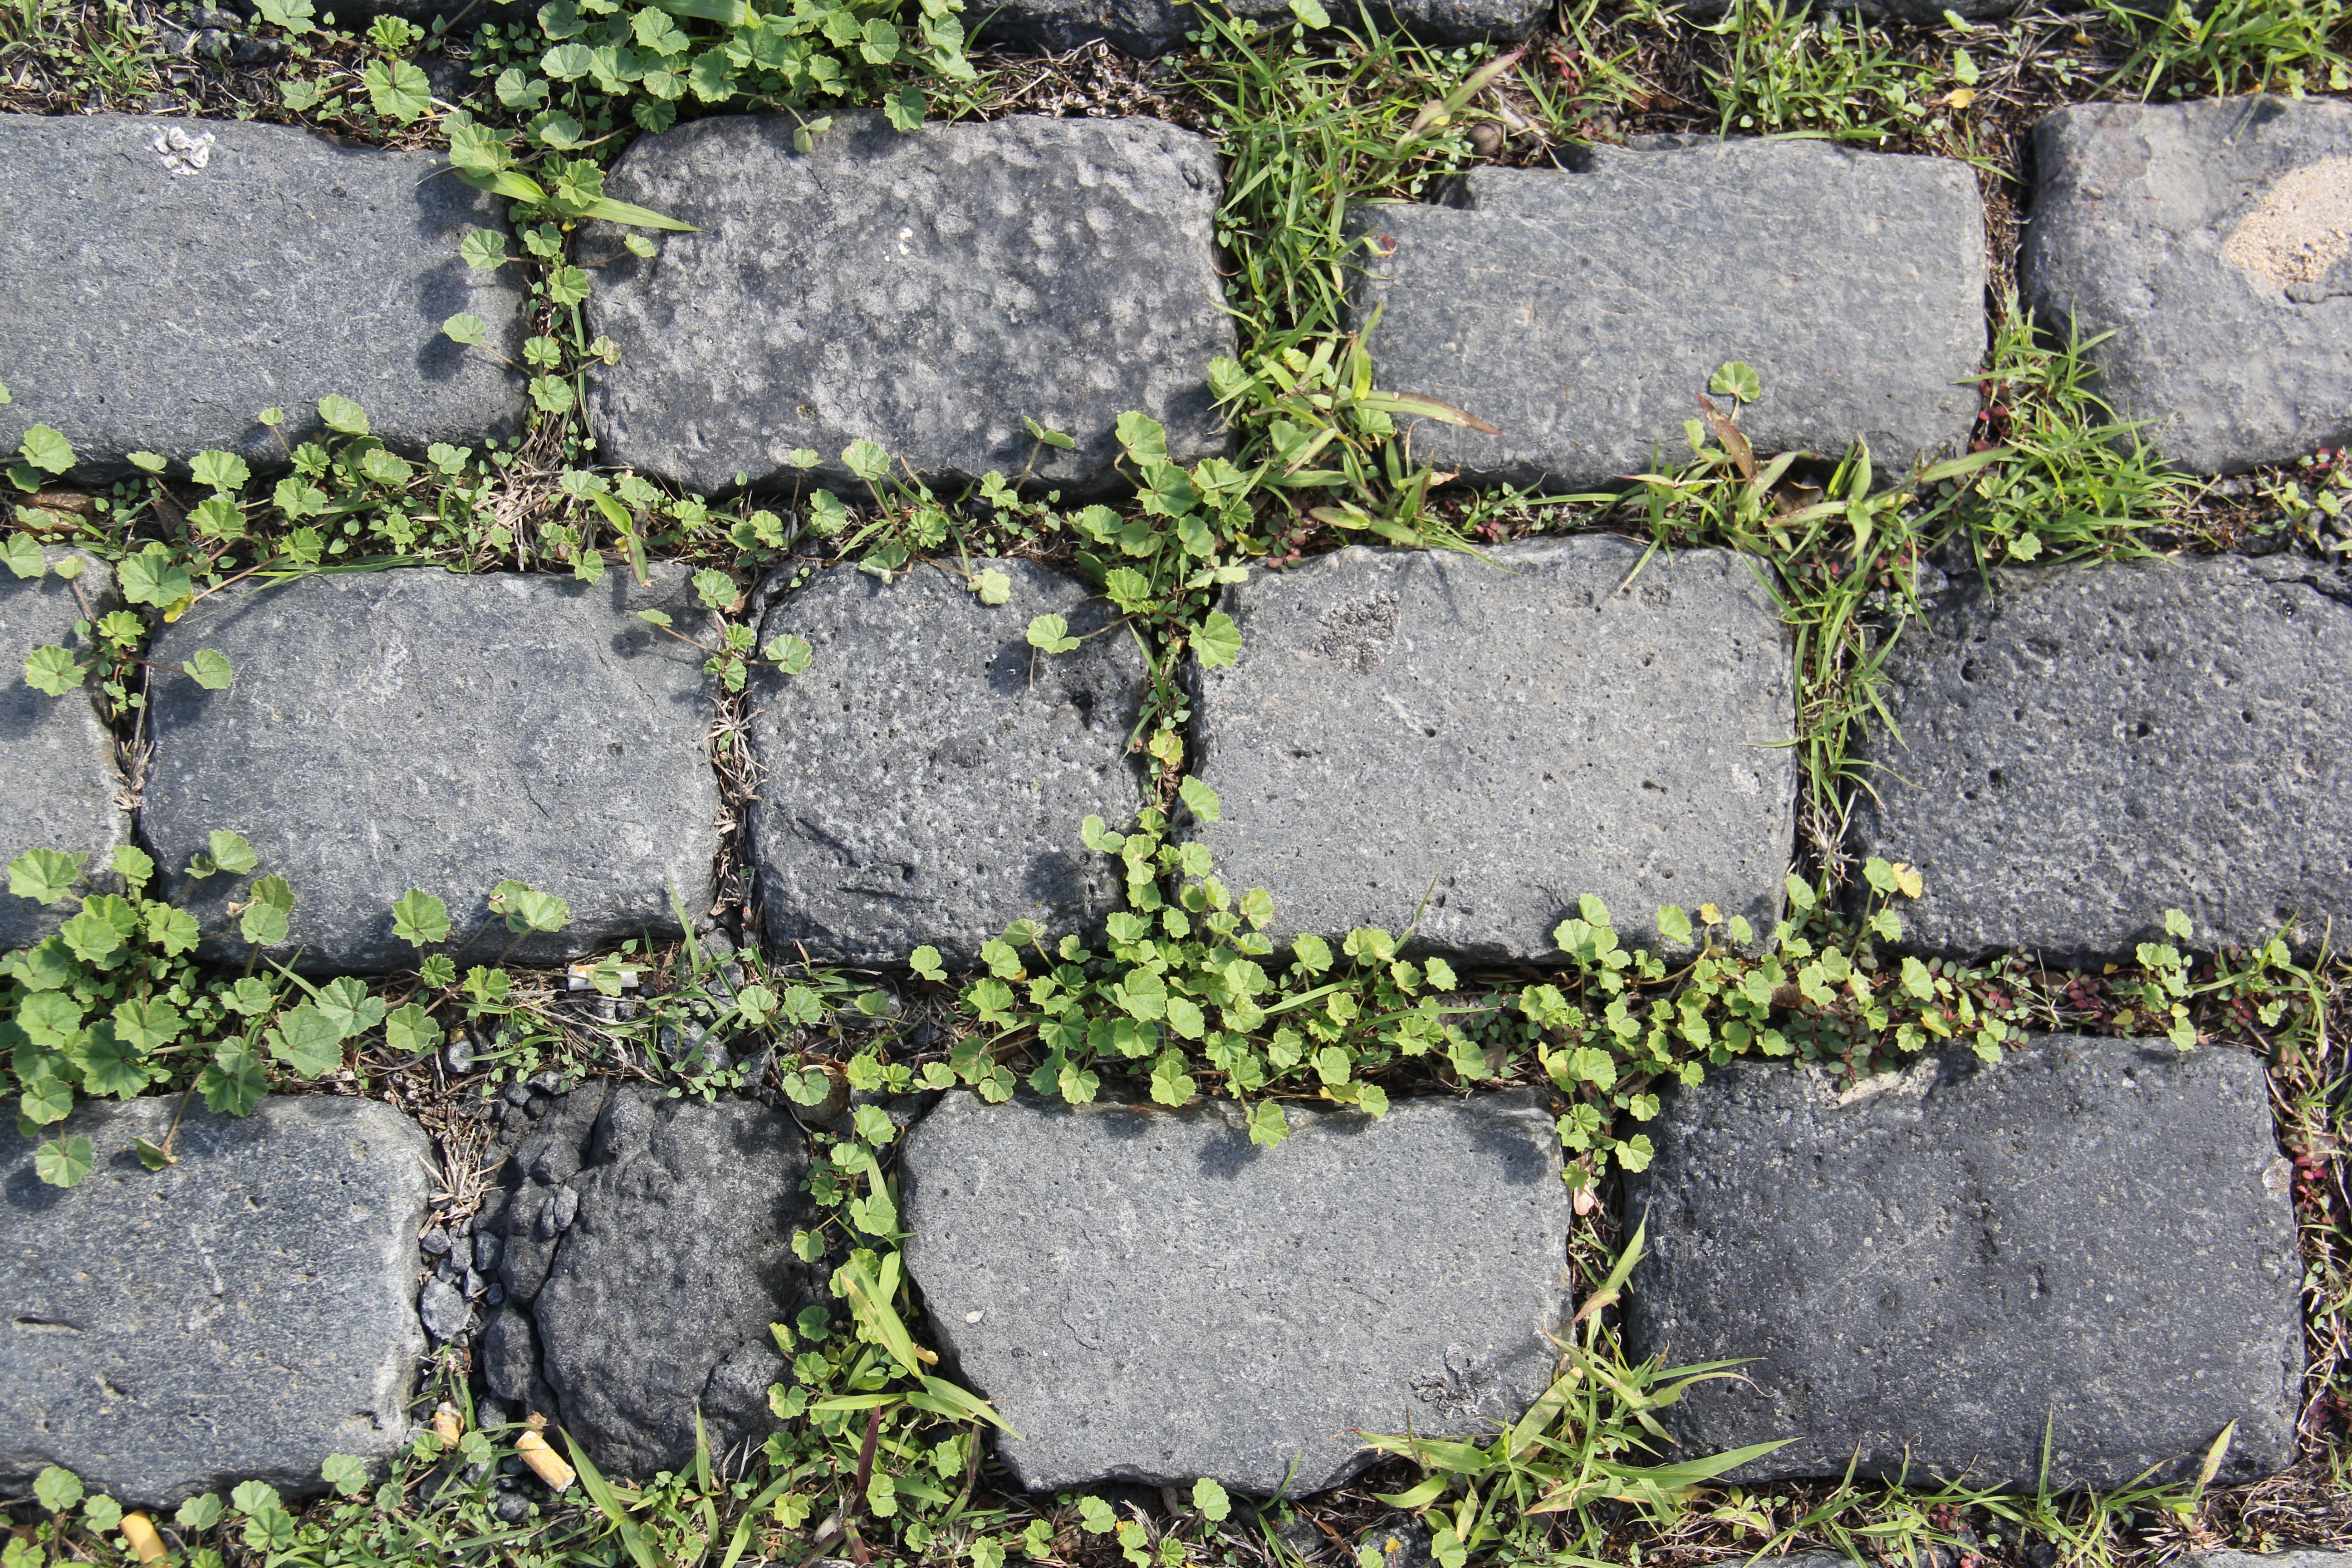
nature, grass, rock, lawn, texture, cobblestone, wall, stone, asphalt, soil, stone wall, material, plants, stones, background, shrub, flooring, road surface